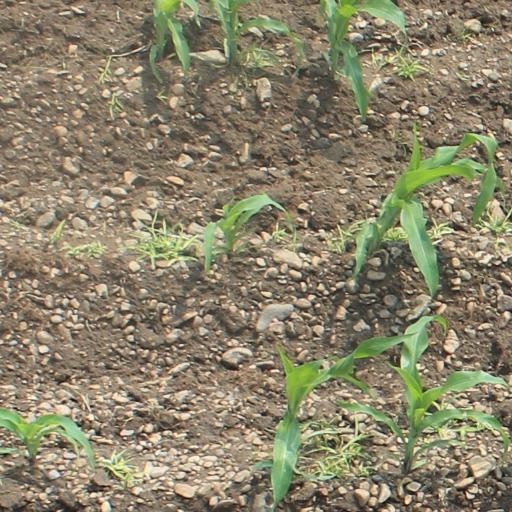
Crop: maize; corn